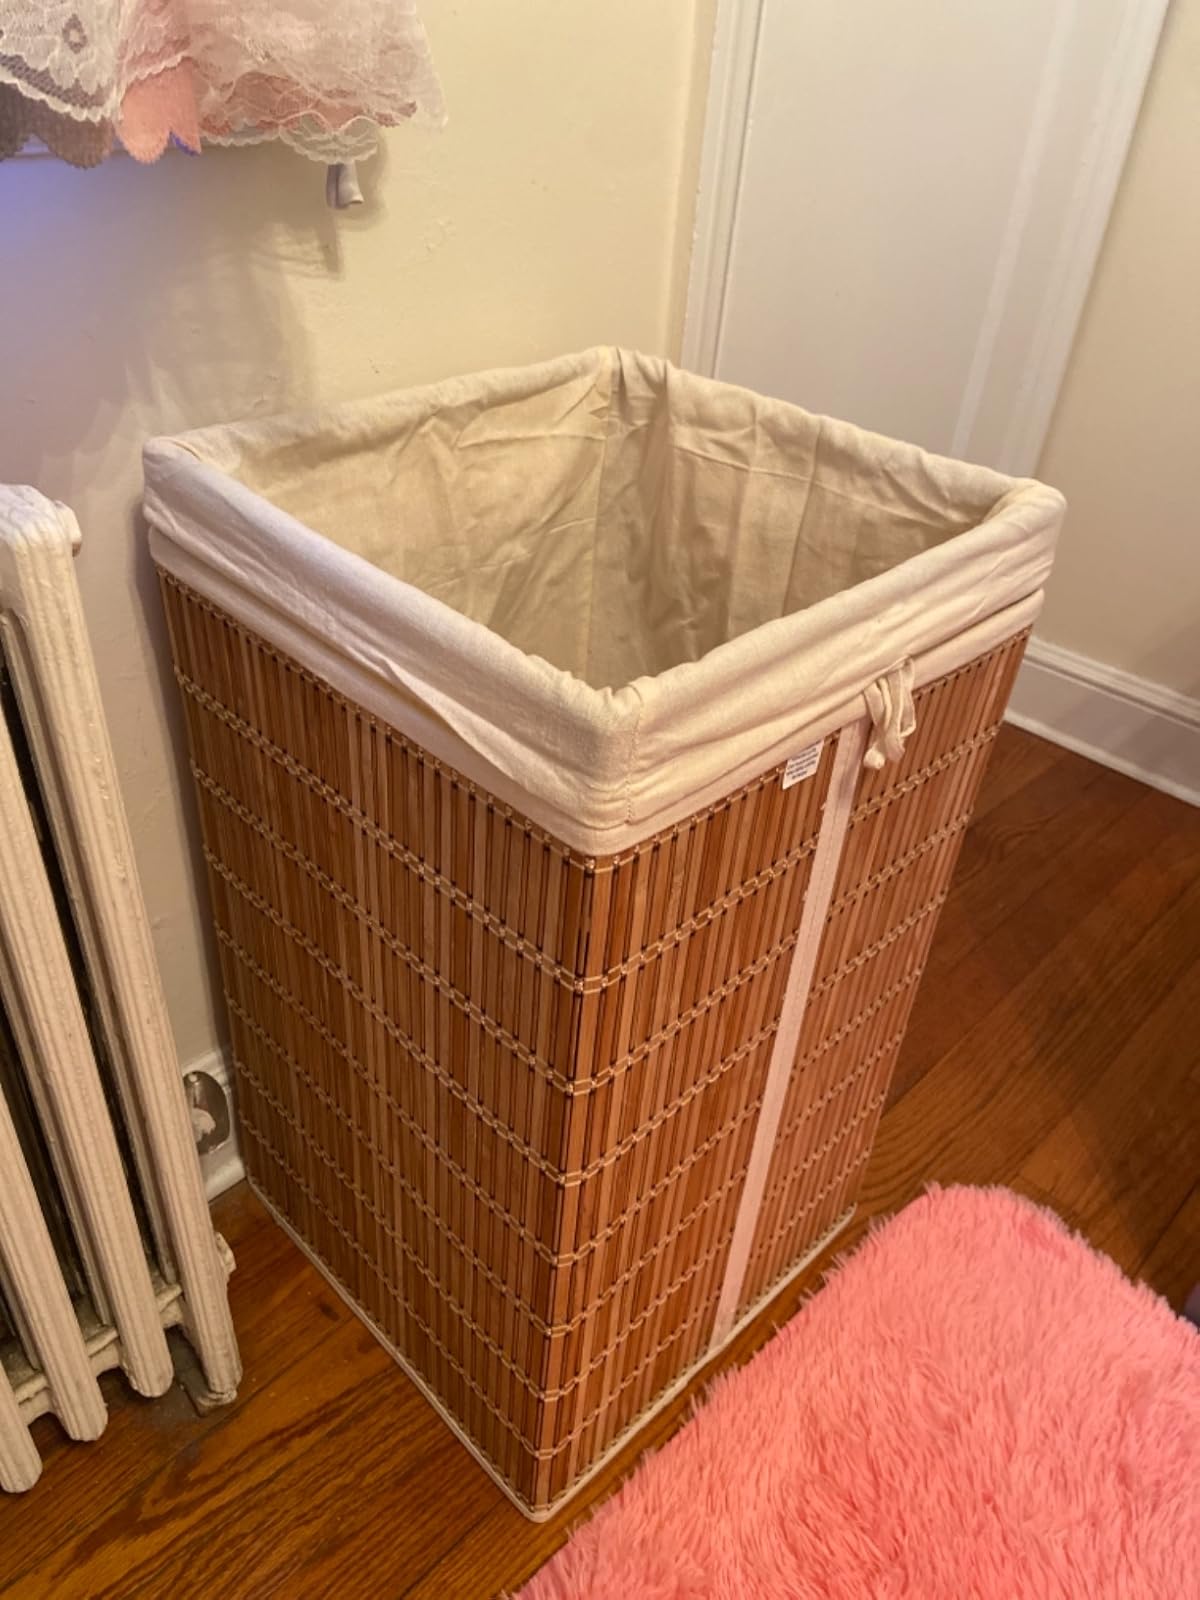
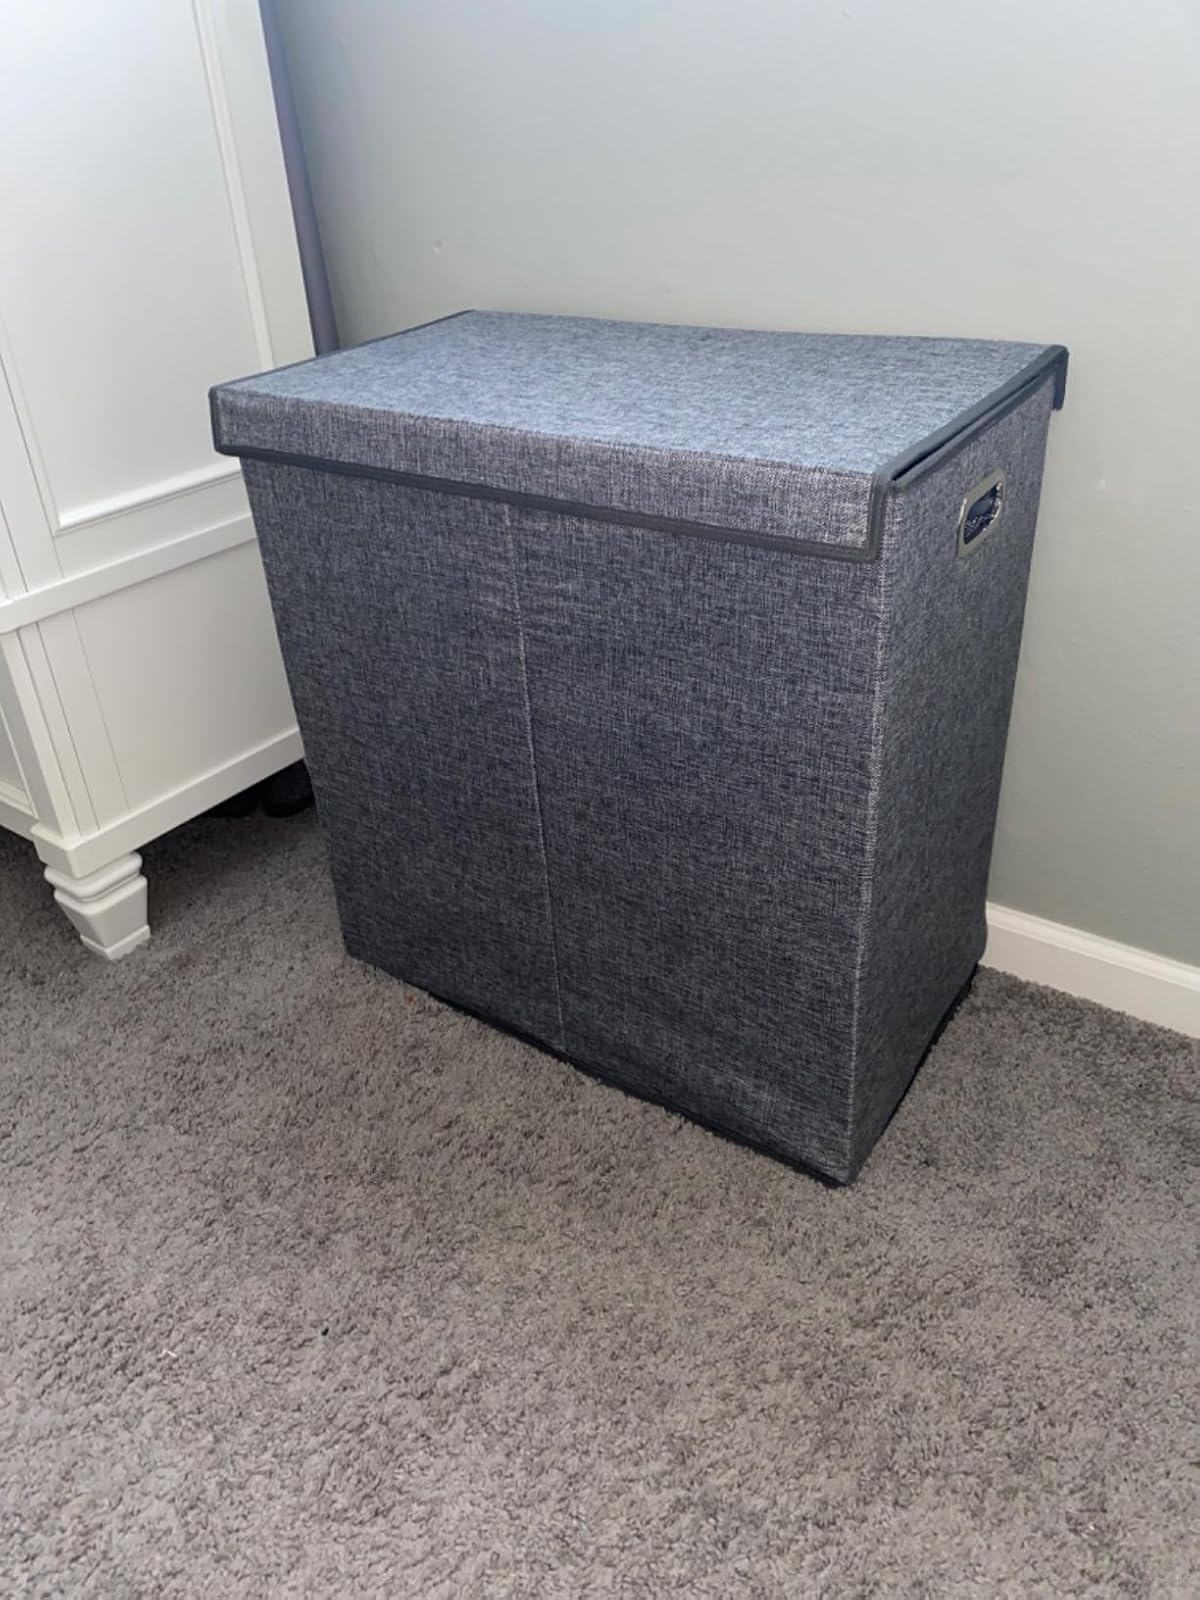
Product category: items_hamper
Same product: no